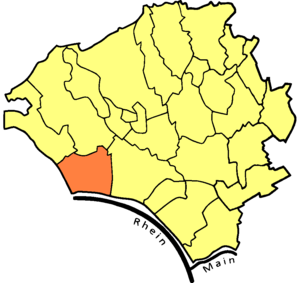
Schierstein est un quartier de la ville de Wiesbaden en Allemagne.